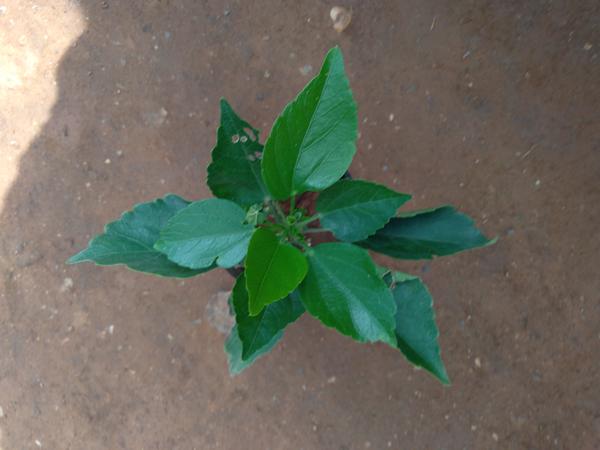
Plant: Hibiscus